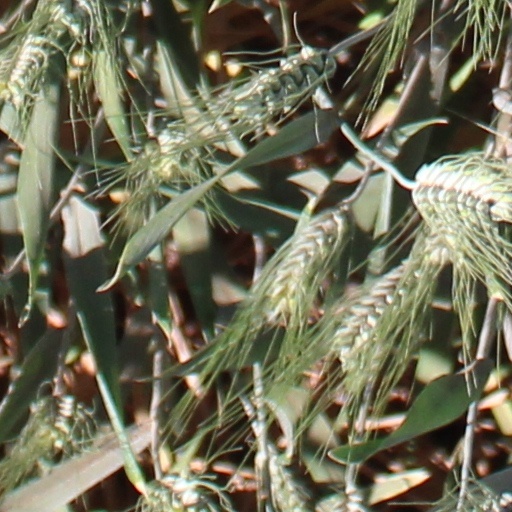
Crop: wheat